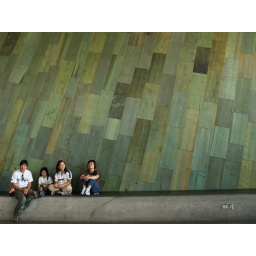
A family resting against a green stone wall, in the Canadian War Museum on Canada Day.